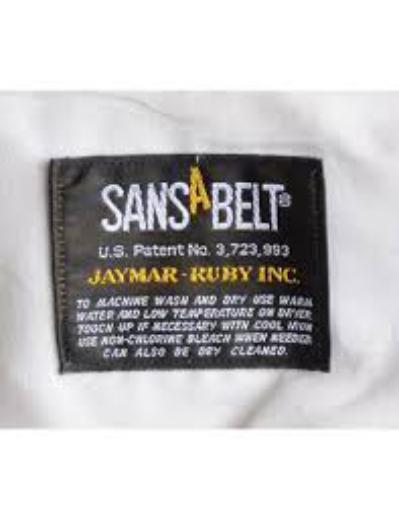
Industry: Clothes